De Havilland Sea Vixen

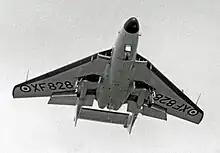
The third semi-navalised prototype demonstrating at the 1955 Farnborough Air Show

In addition to tailoring the aircraft for carrier-based operation by the Royal Navy, de Havilland implemented major changes to the Sea Vixen during its redesign. Throughout the 1950s, when the DH 110 design was still being evolved, major advances had occurred in subsystems such as weaponry, fire-control system, radar equipment, and cockpit instrumentation. The concept of an aircraft being an integrated weapons system had proliferated, where sensors such as the radar would be more directly tied into navigation and weapons systems. de Havilland included this concept in the design of the Sea Vixen. According to aviation author David Hobbs, it was the first British fighter aircraft to be designed in this manner.